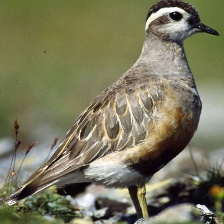
Species: INLAND DOTTEREL
Scientific name: CHARADRIUS AUSTRALIS